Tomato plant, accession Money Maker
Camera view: tilt-top (135 deg); turntable rotation: 30 degrees
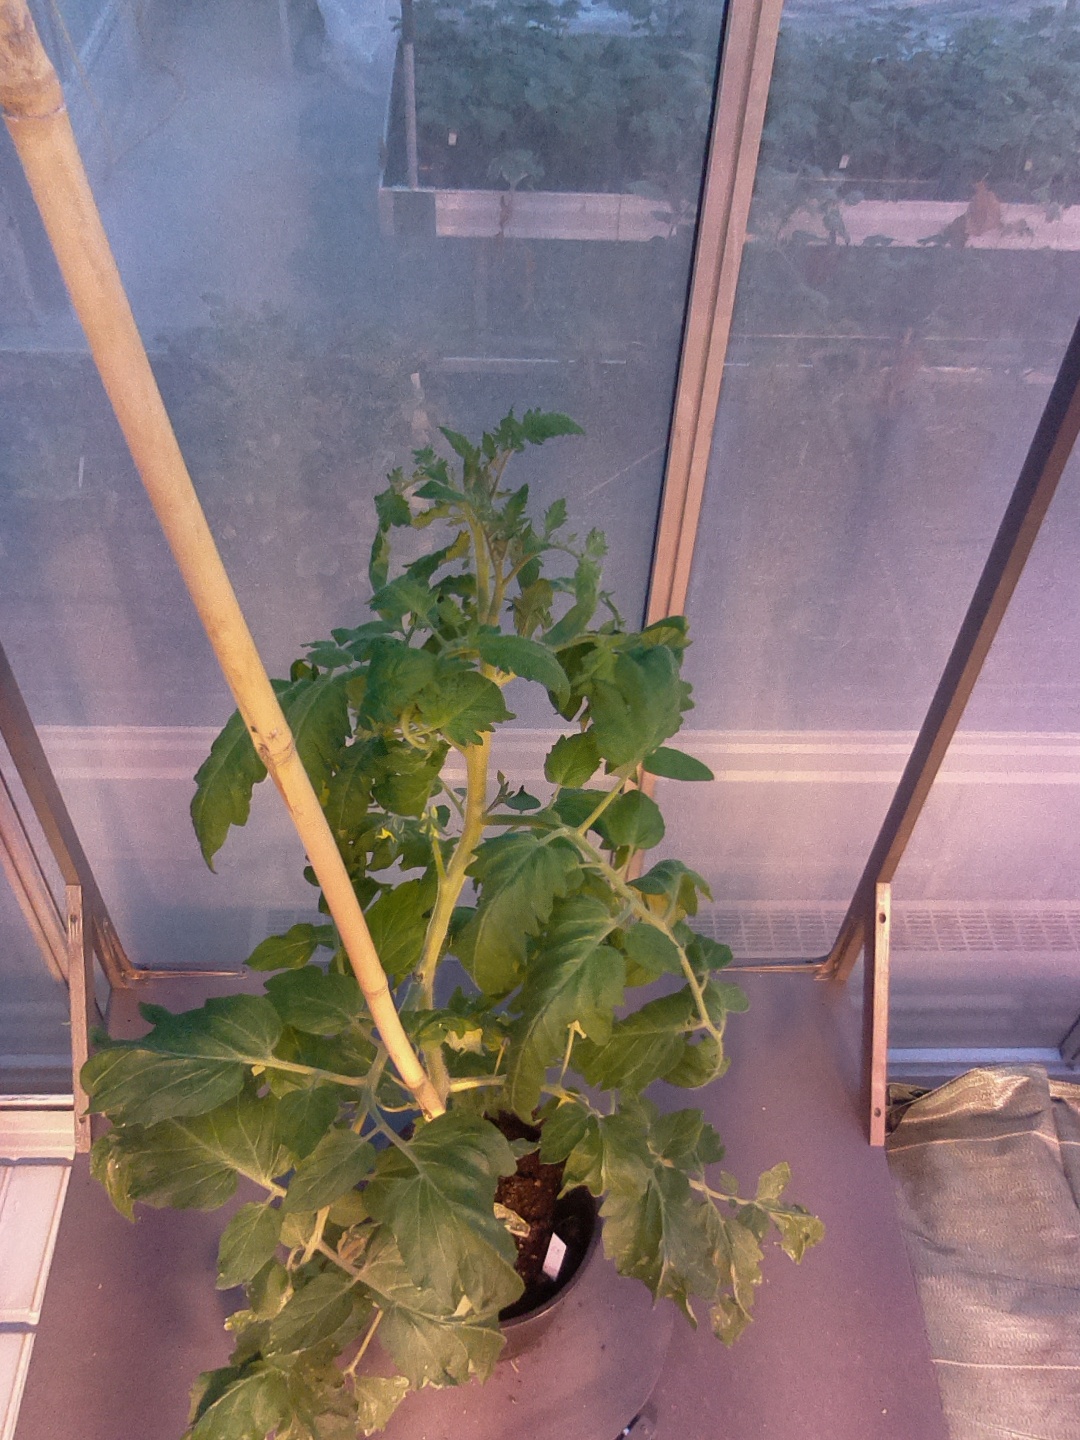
BBCH growth stage 60: First flowers open